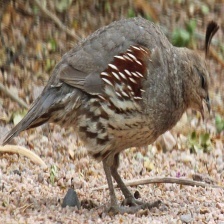
Species: GAMBELS QUAIL
Scientific name: CALLIPEPLA GAMBELII
ImageNet parent category: quail